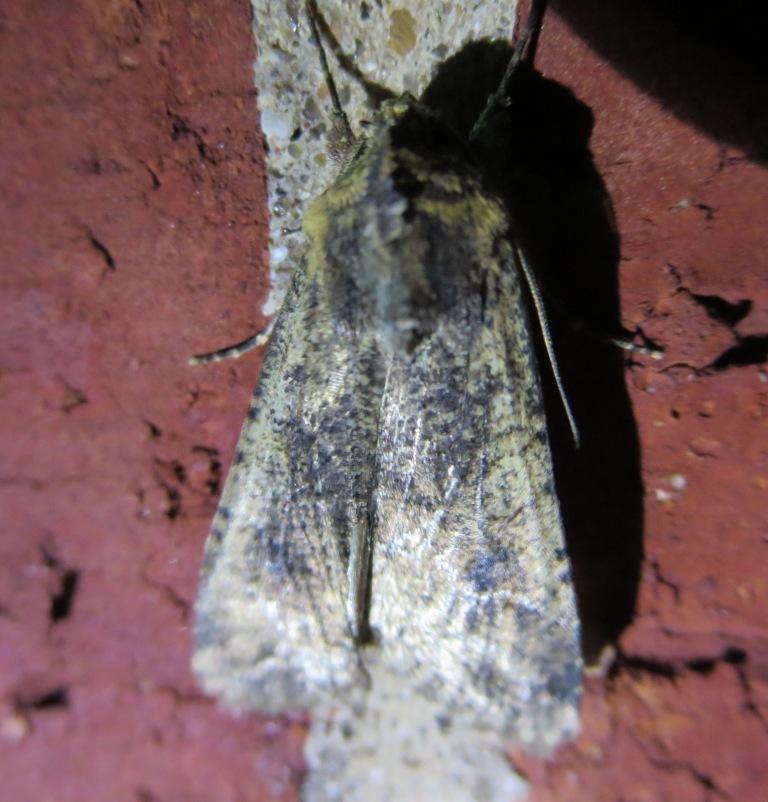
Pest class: cutworms